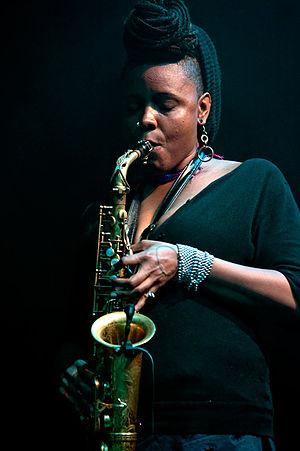
Matana Roberts, née en 1978 à Chicago, est une musicienne de jazz, auteure et compositrice expérimentale américaine.